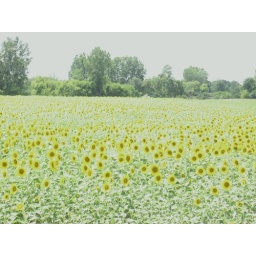
A field of sun flowers across the street from the Masonic Retirement home in Alma, Michigan.